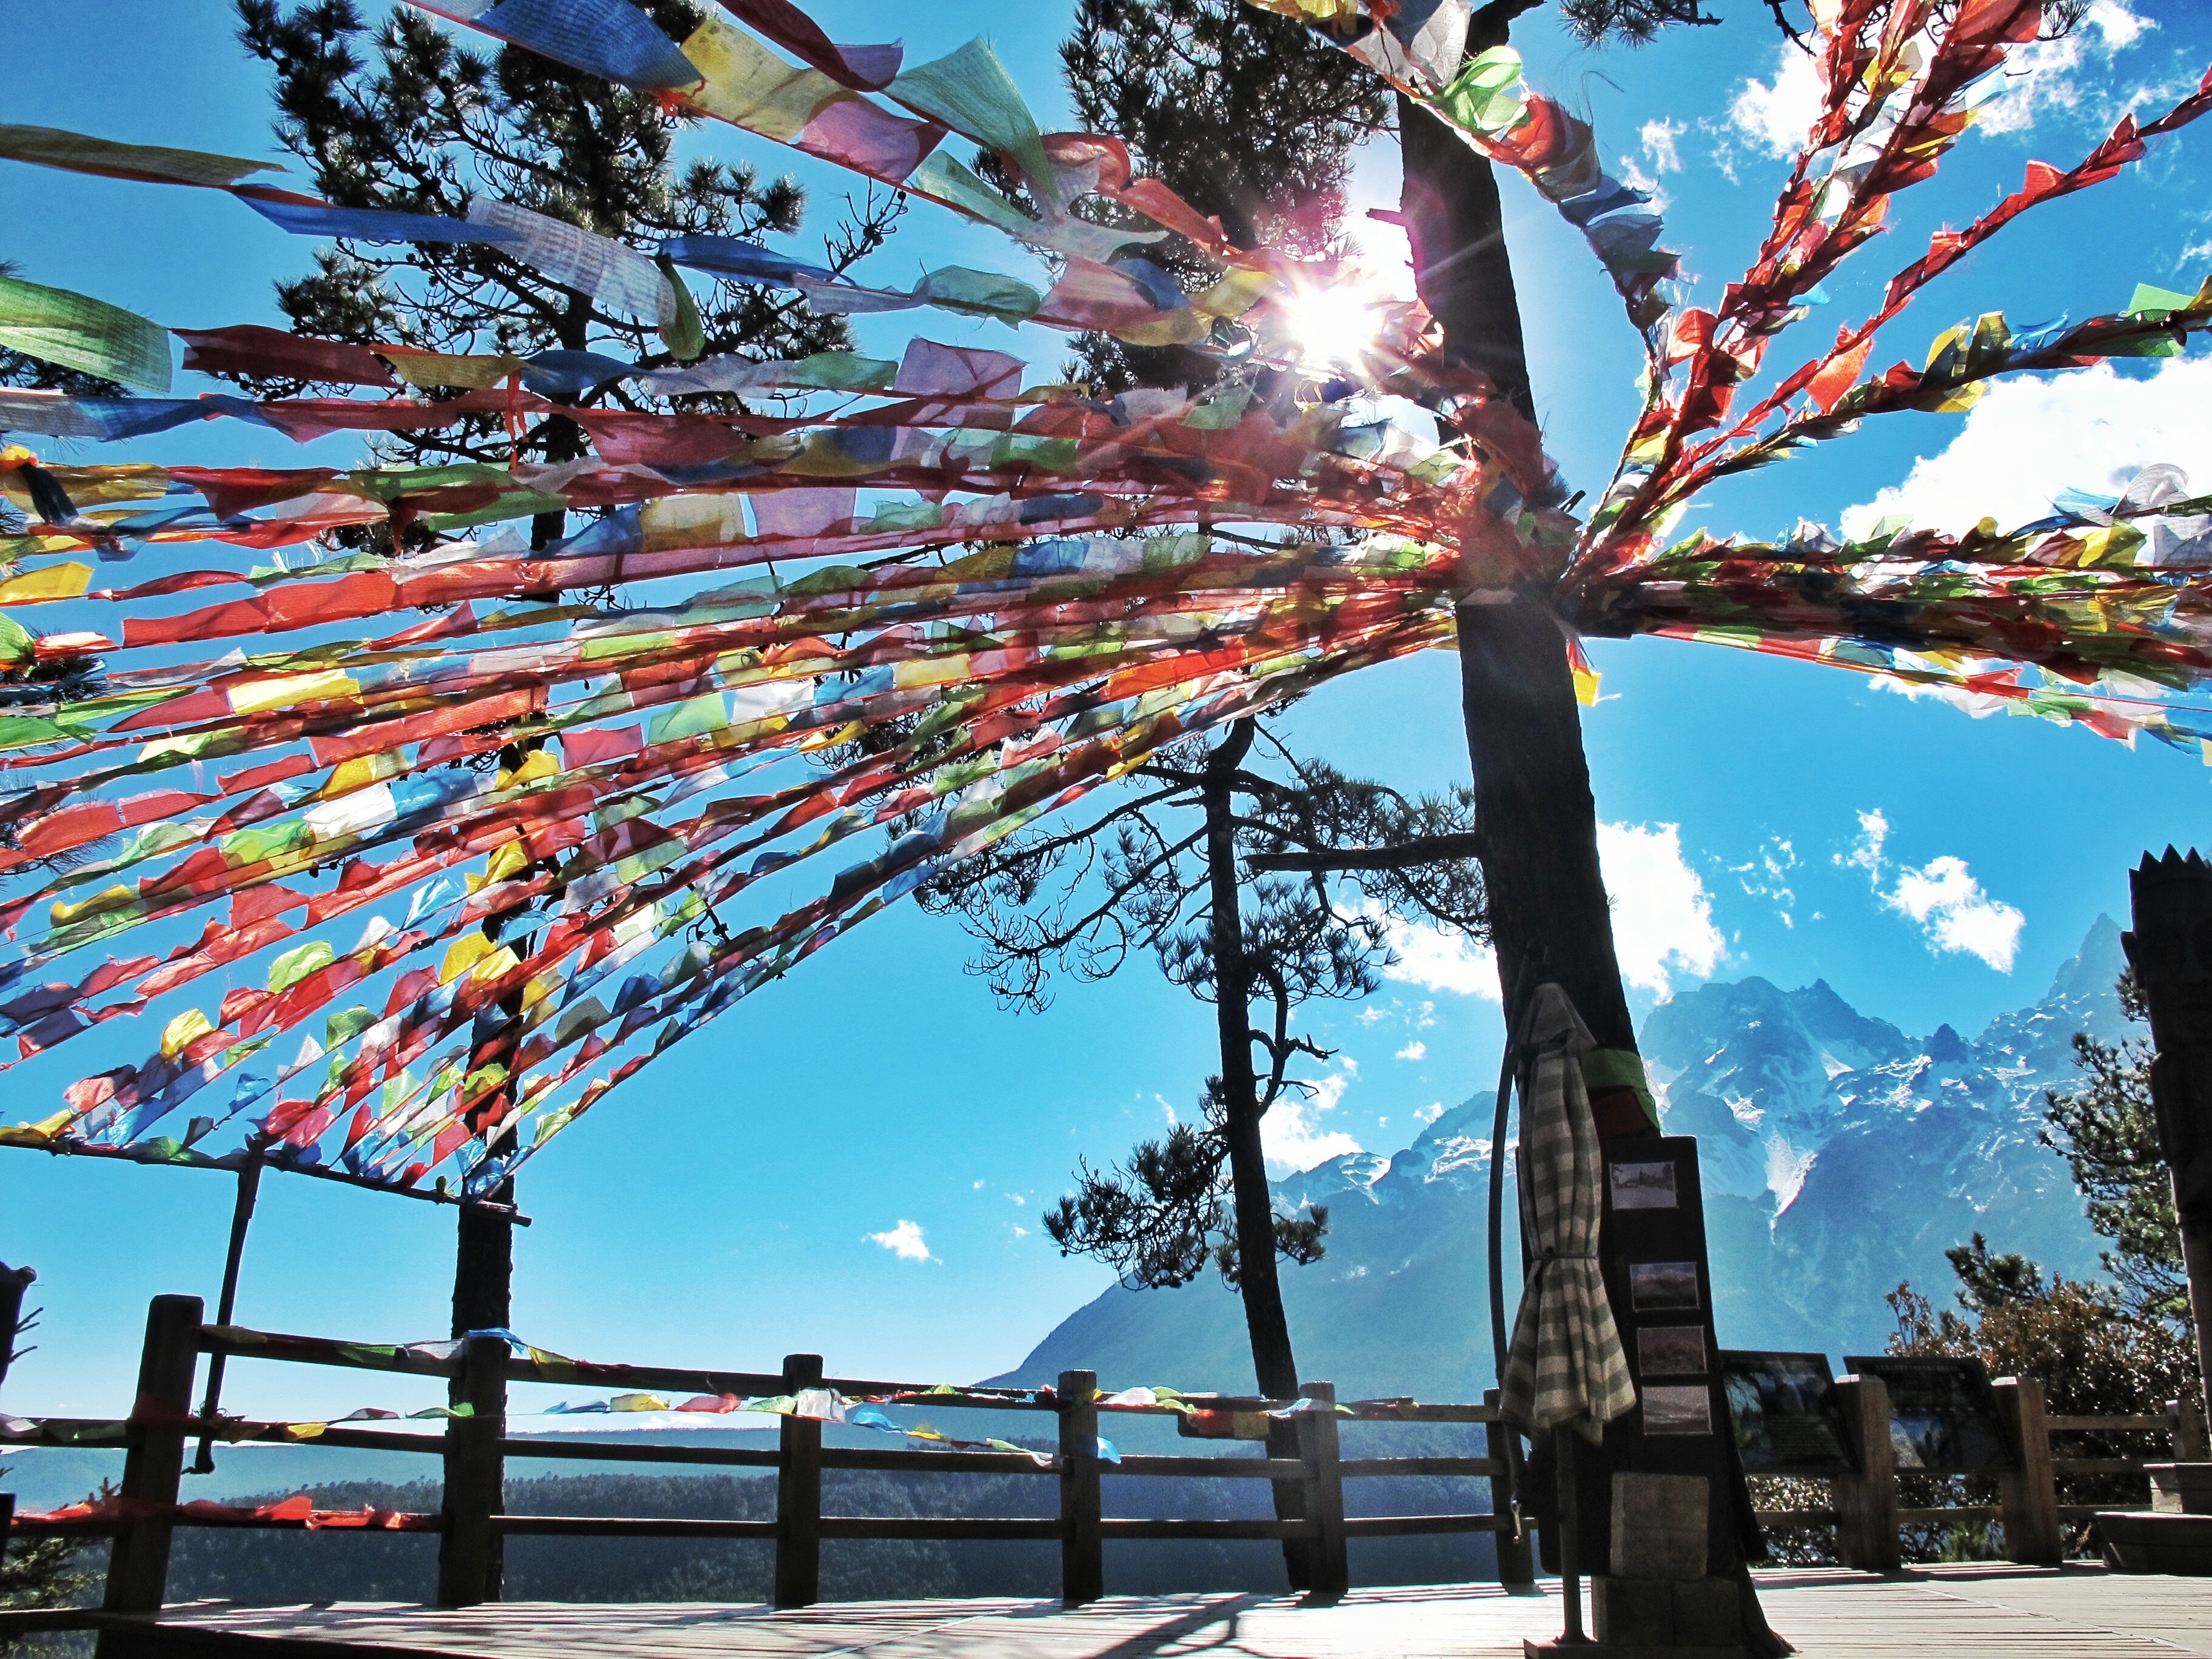
tree, sky, sunshine, flower, decoration, tourism, art, hope, the jade dragon snow mountain, china colorful, traditional tree, woody plant, arecales